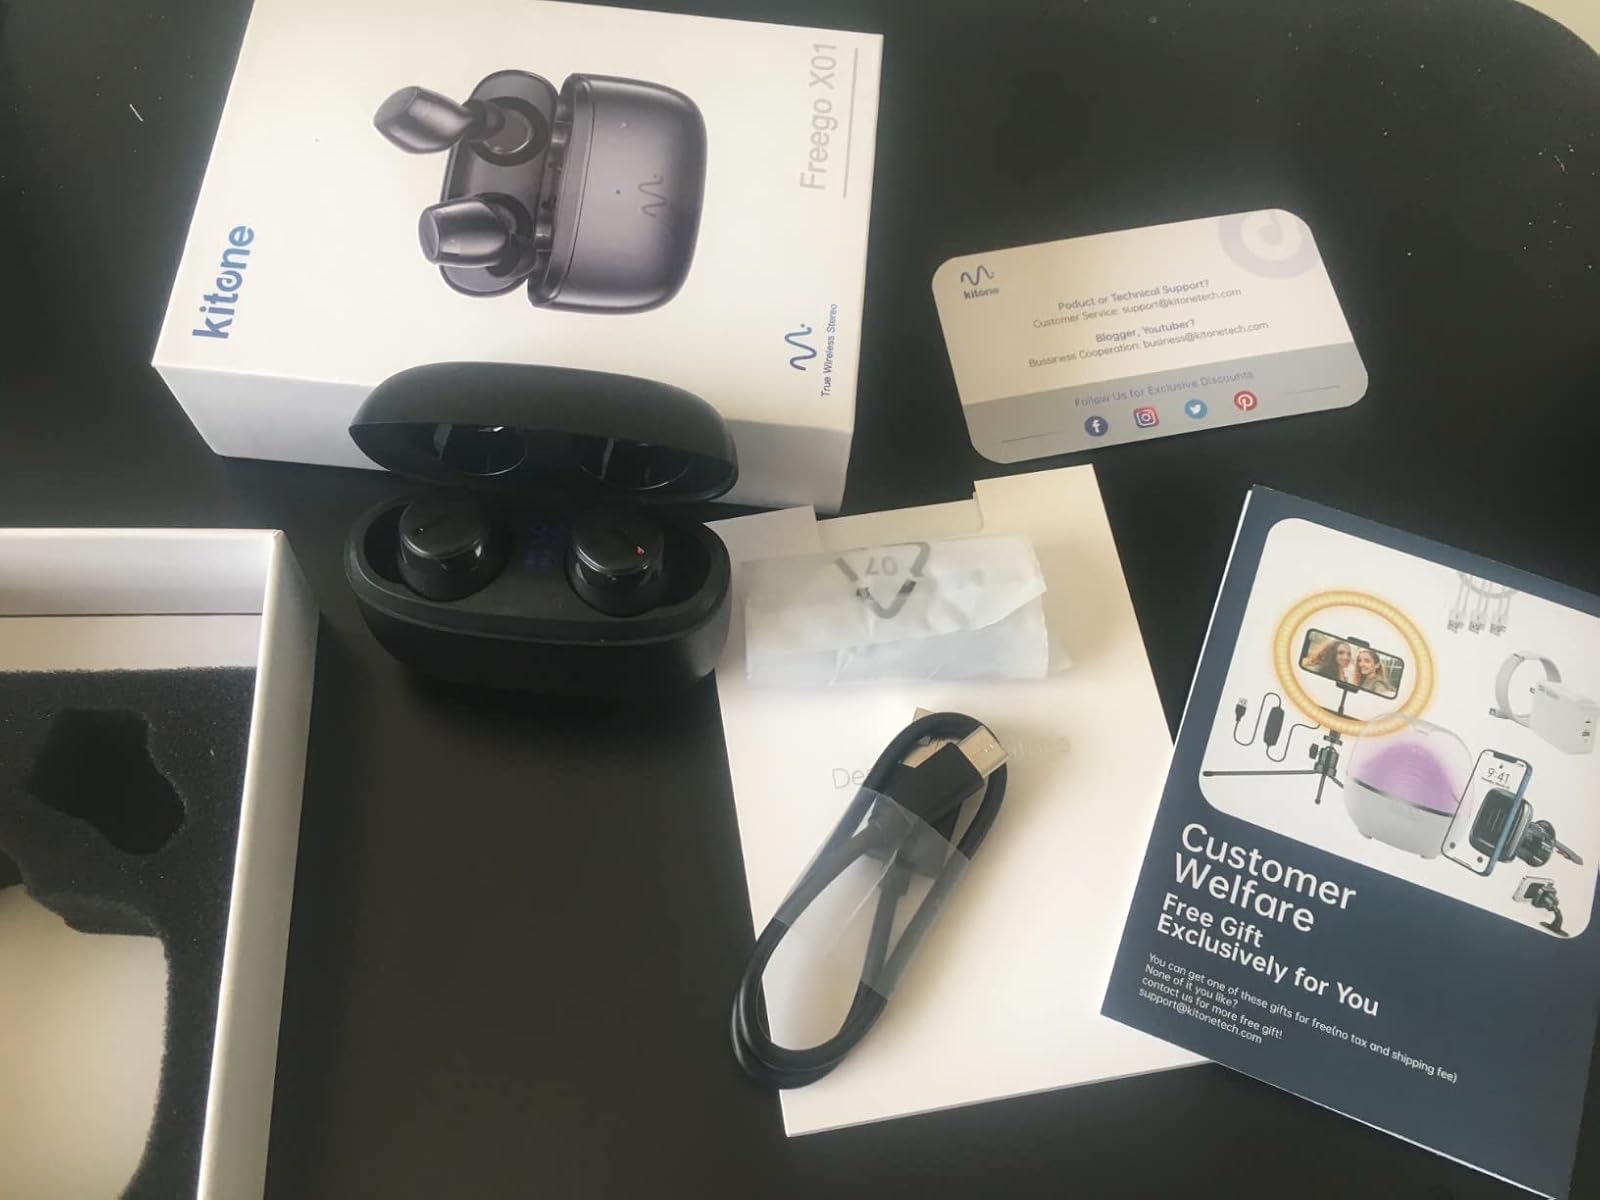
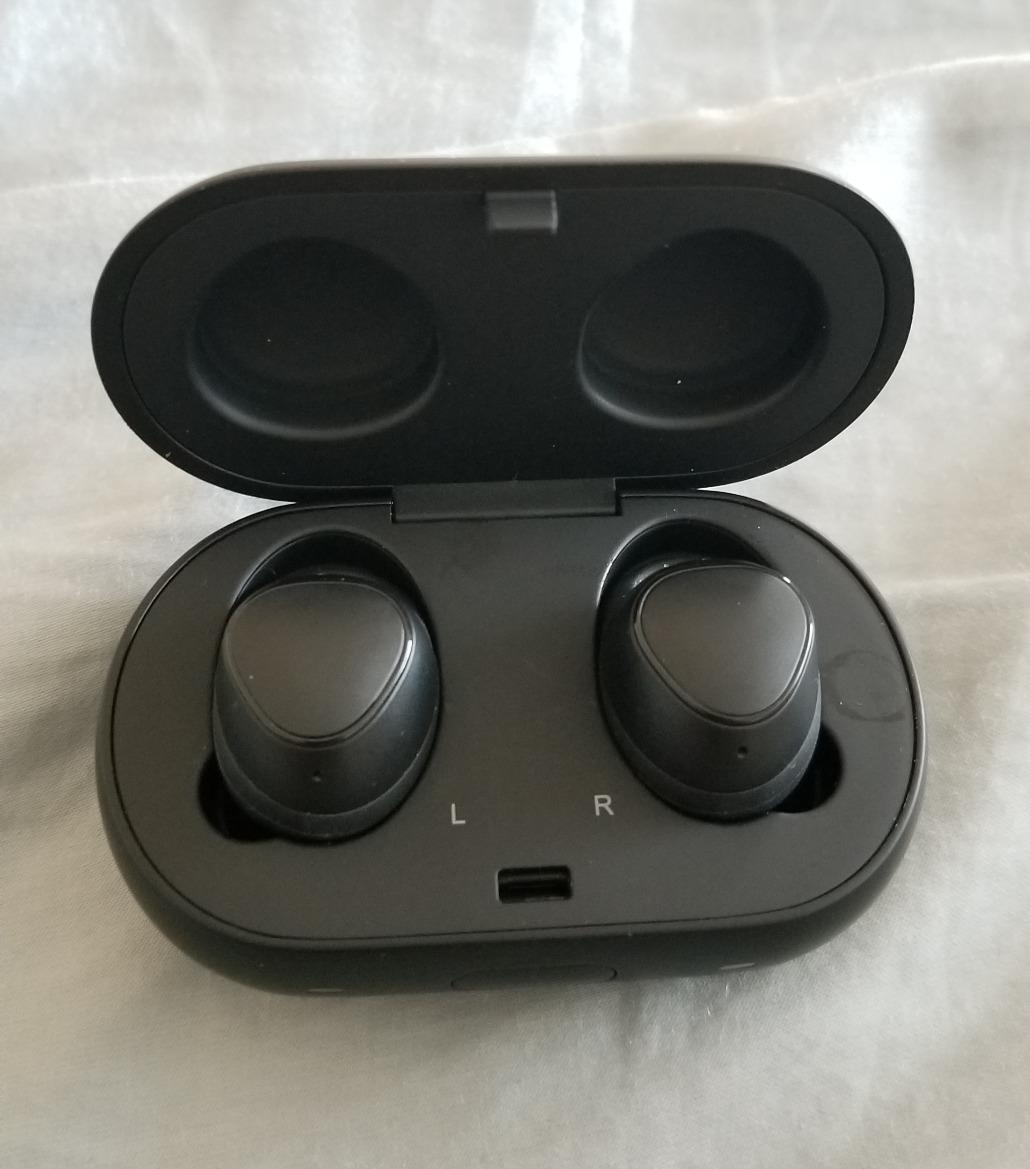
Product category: earbuds
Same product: no